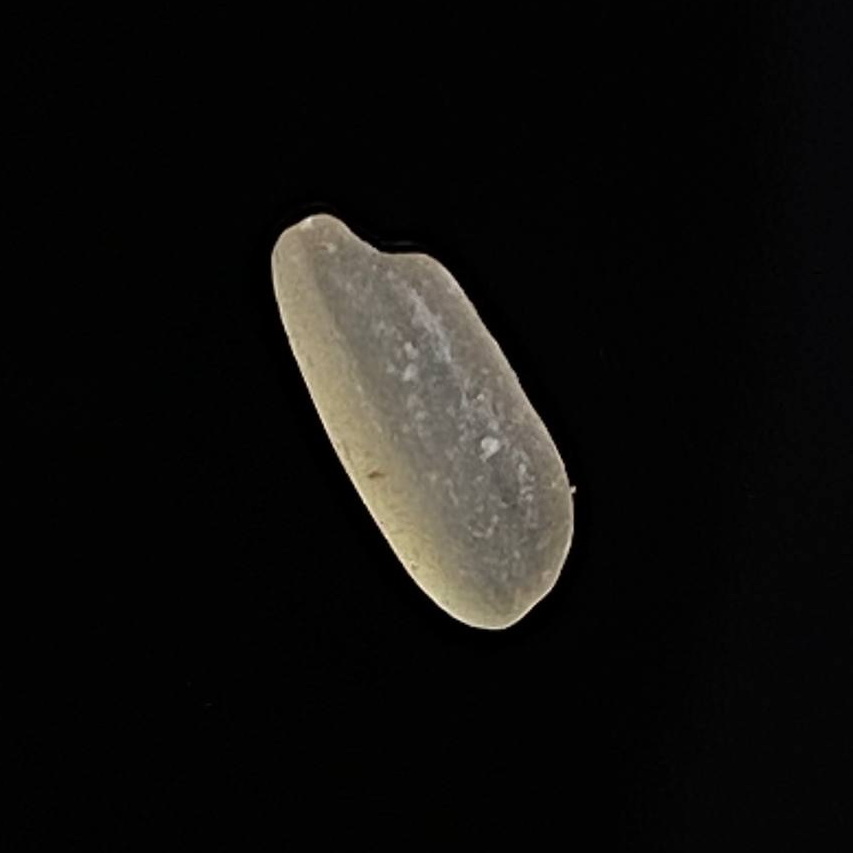
Rice variety: Gutisharna